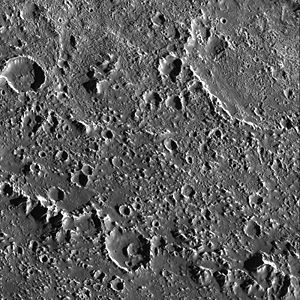
Callisto / Overflade
Udsnit af Callisto-landskabet: Nederoderede, gamle kratre i Callistos is-overflade. Øverst i billedet ses en del af Asgard-plateauet
Callisto er en måne i kredsløb om planeten Jupiter. Den er den tredjestørste måne i Solsystemet, og blev opdaget sammen med de øvrige tre galileiske måner, Io, Europa og Ganymedes, den 7. januar 1610 af Galileo Galilei. Månen er navngivet efter Callisto fra den græske mytologi, om end dette navn først vandt udbredelse fra midten af det 20. århundrede — indtil da refererede faglitteraturen til Callisto som Jupiter-IV.